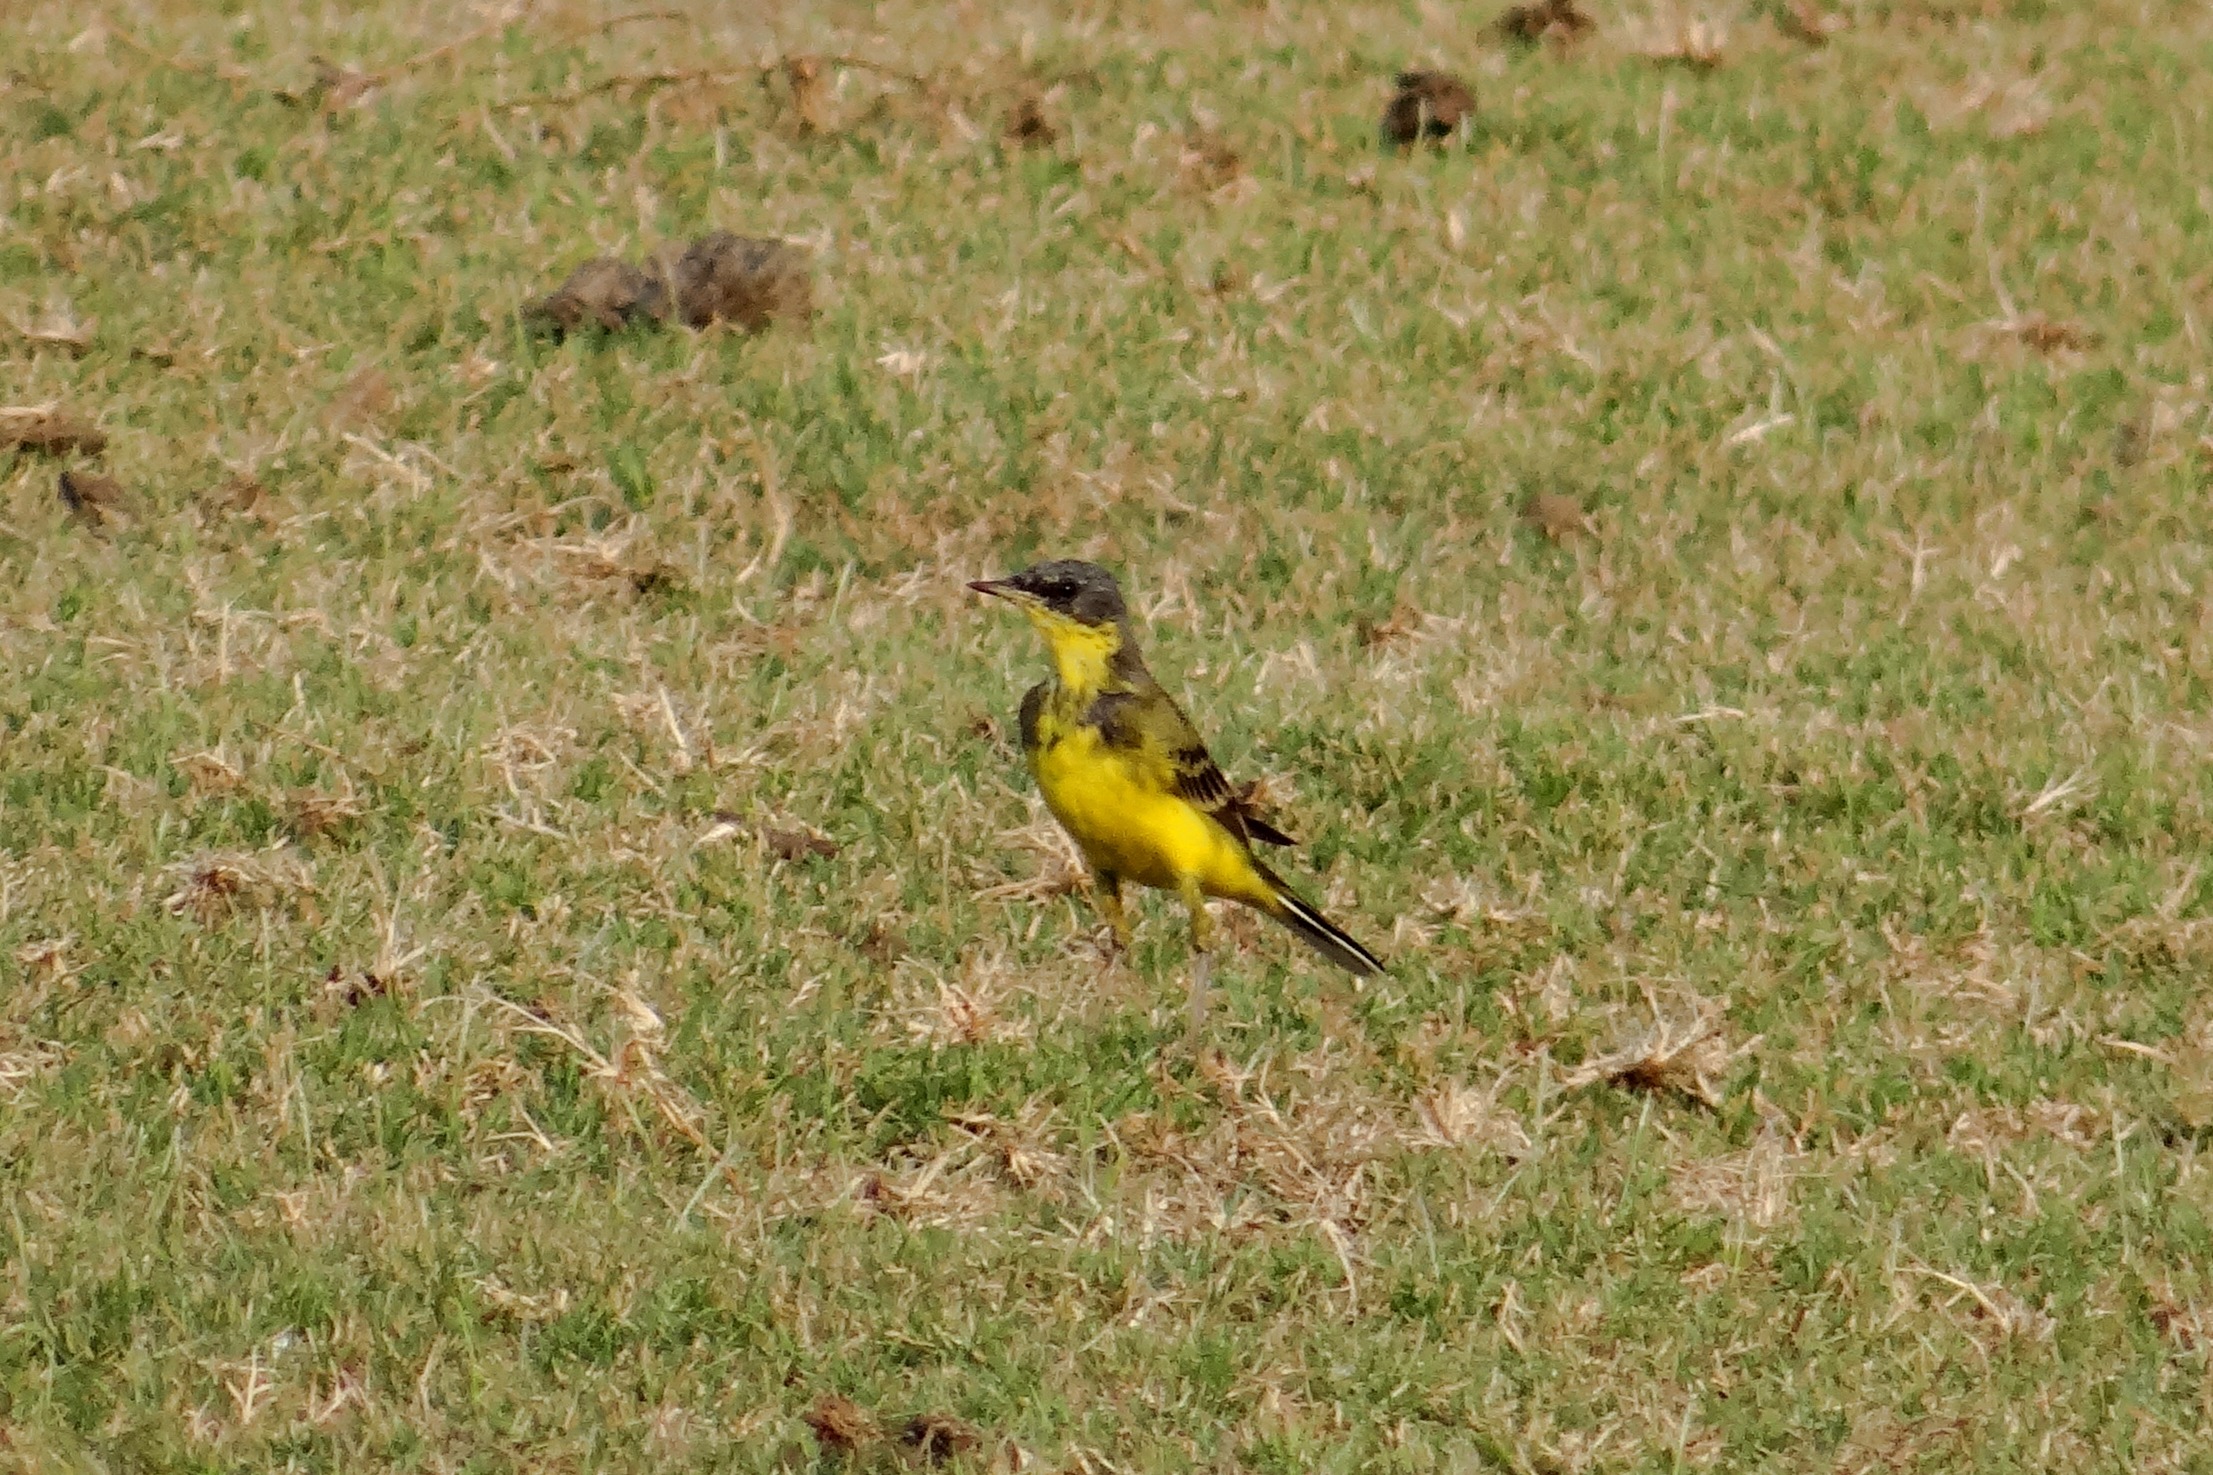
bird, prairie, wildlife, beak, robin, fauna, aves, vertebrate, india, yellow wagtail, old world flycatcher, perching bird, motacilla flava, tattihallia